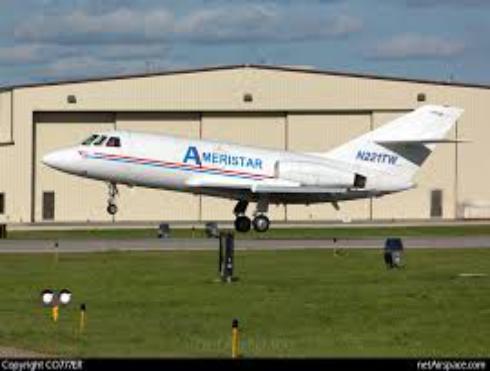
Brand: Ameristar Air Cargo
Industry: Transportation